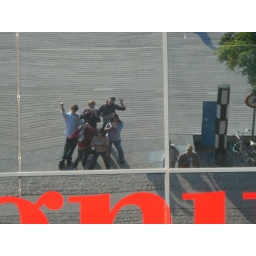
a huuuge building near the port/docks in barcelona that was a mirror too! haha.